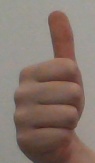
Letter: aleff